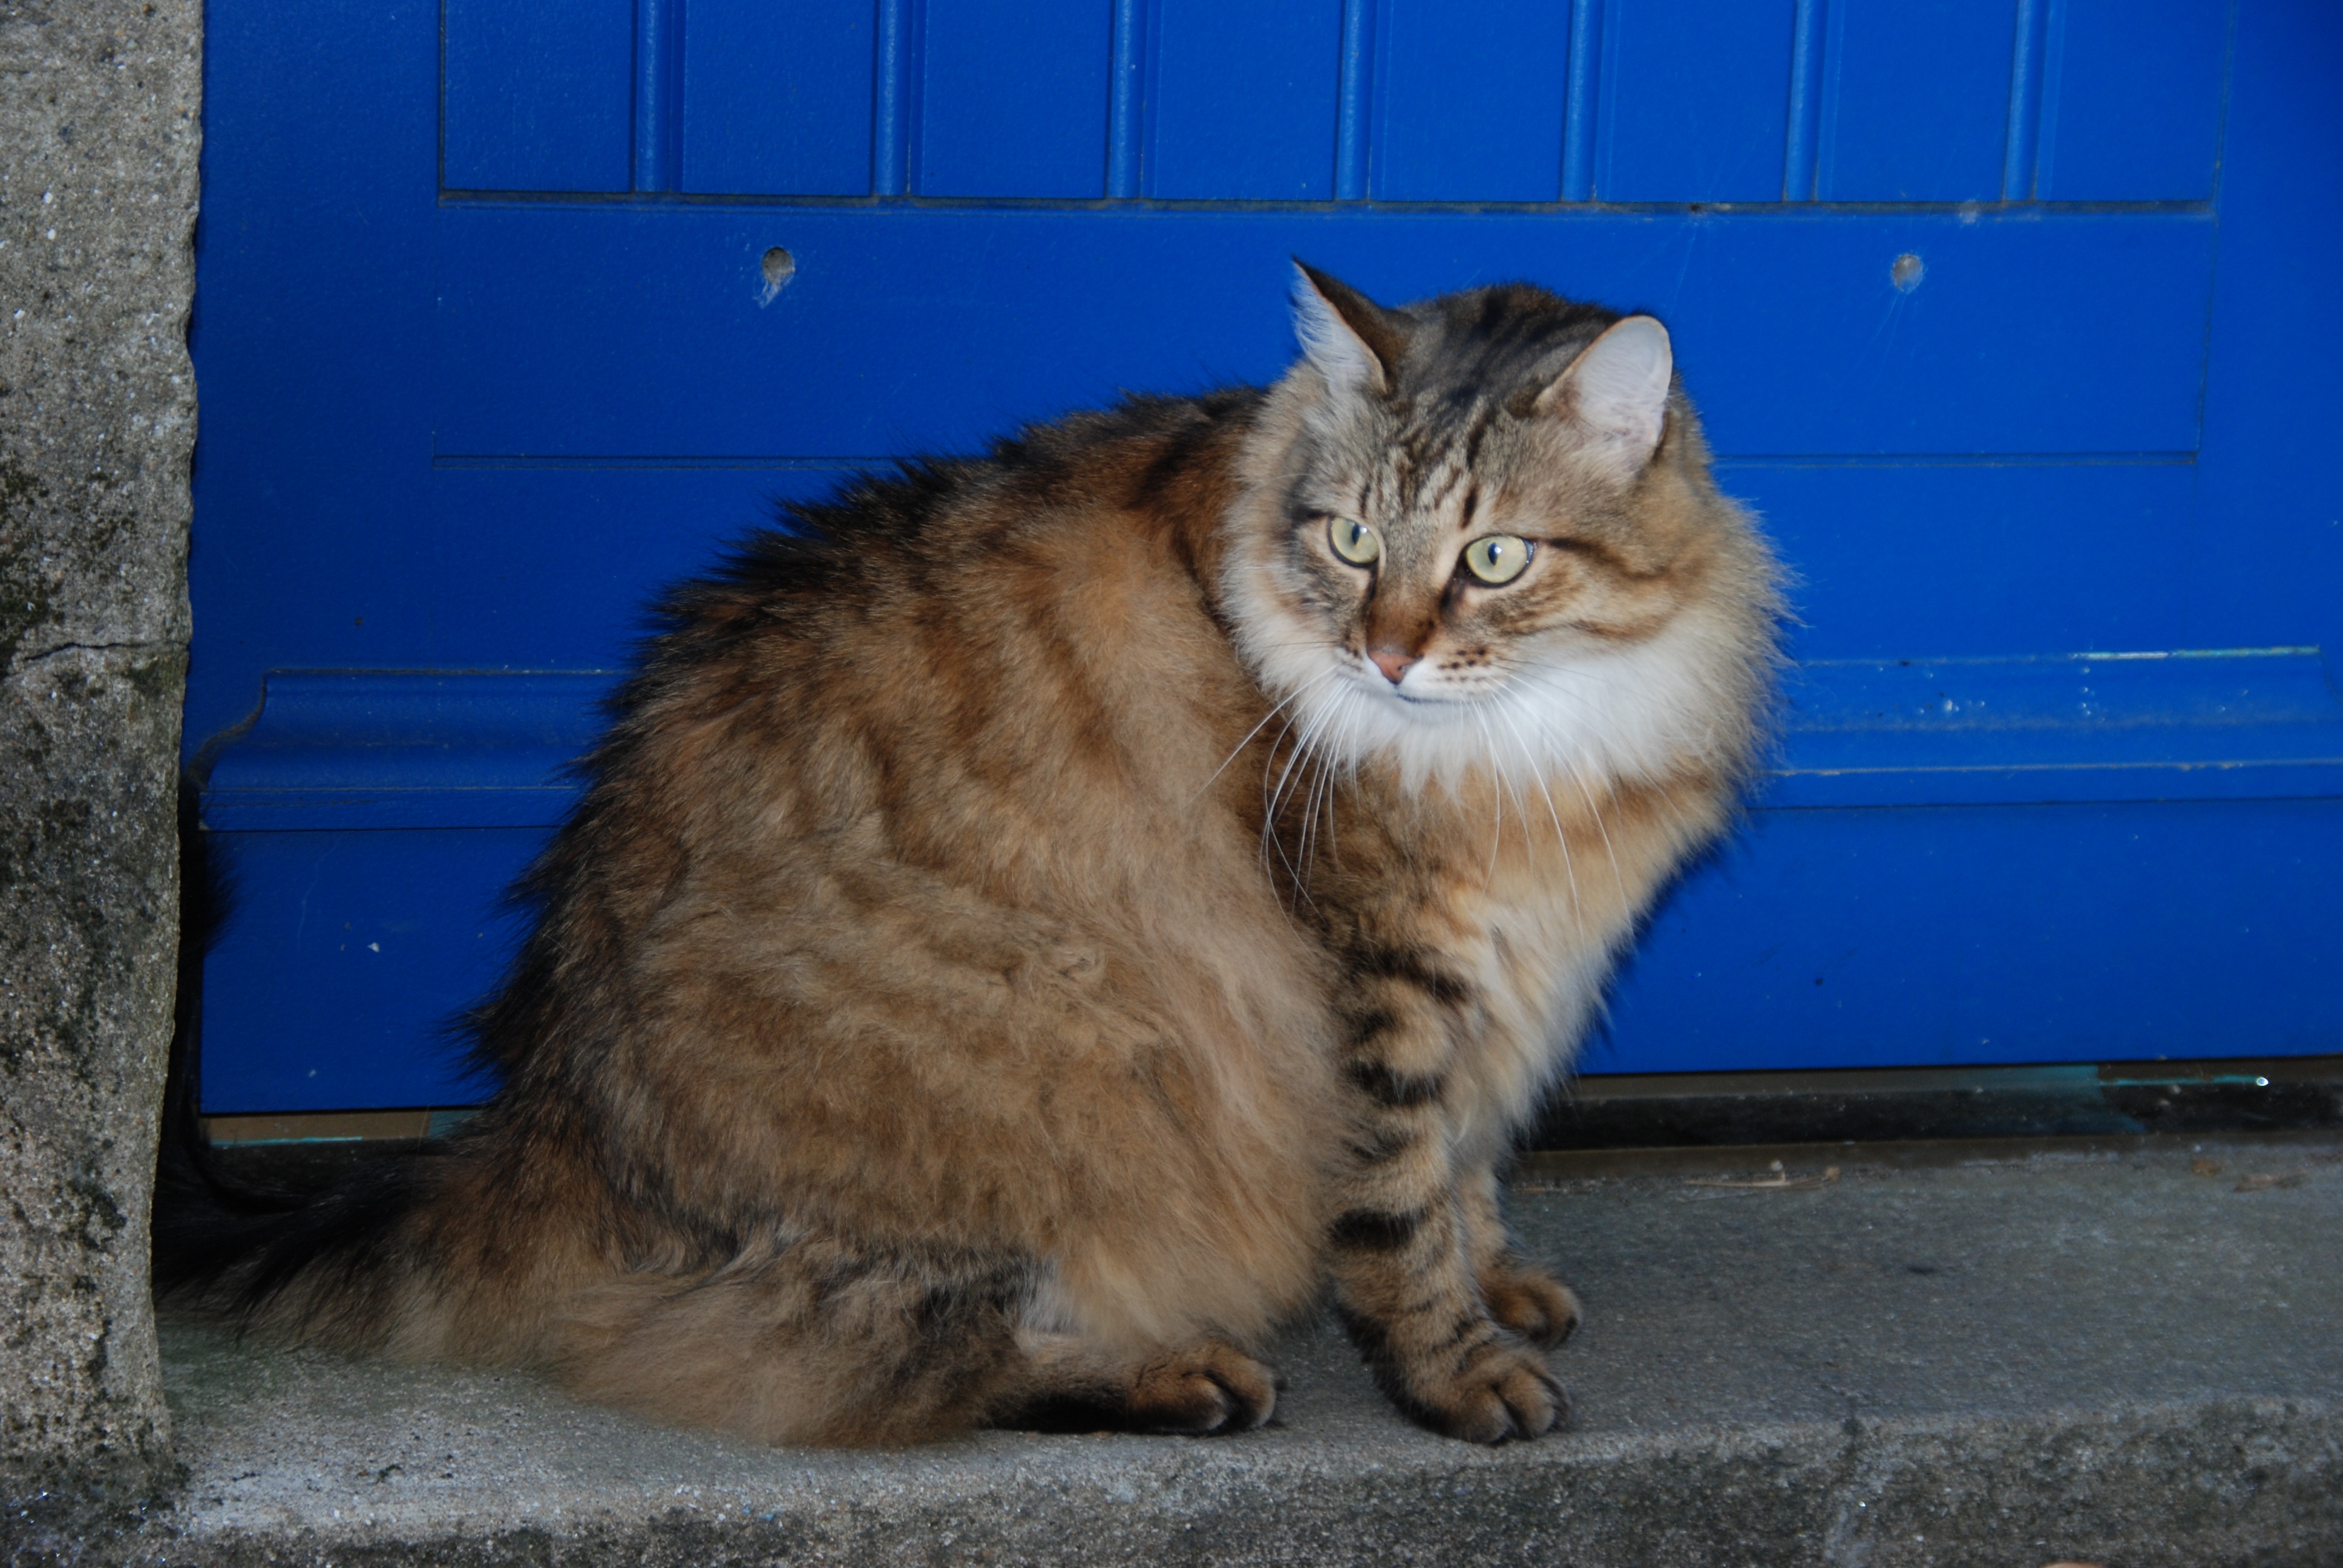
animal, pet, kitten, cat, mammal, fauna, whiskers, vertebrate, siberian, maine coon, tabby cat, long haired, norwegian forest cat, small to medium sized cats, cat like mammal, carnivoran, domestic short haired cat, pixie bob, domestic long haired cat